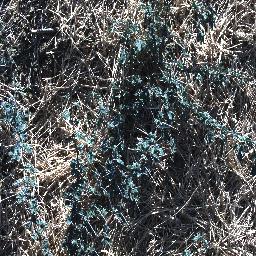
Label: prickly_acacia